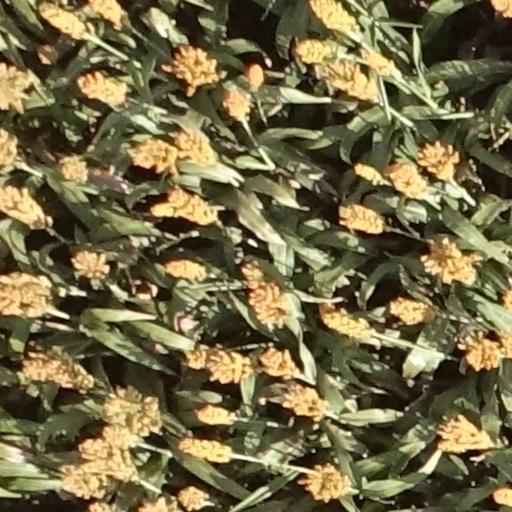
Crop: sorghum